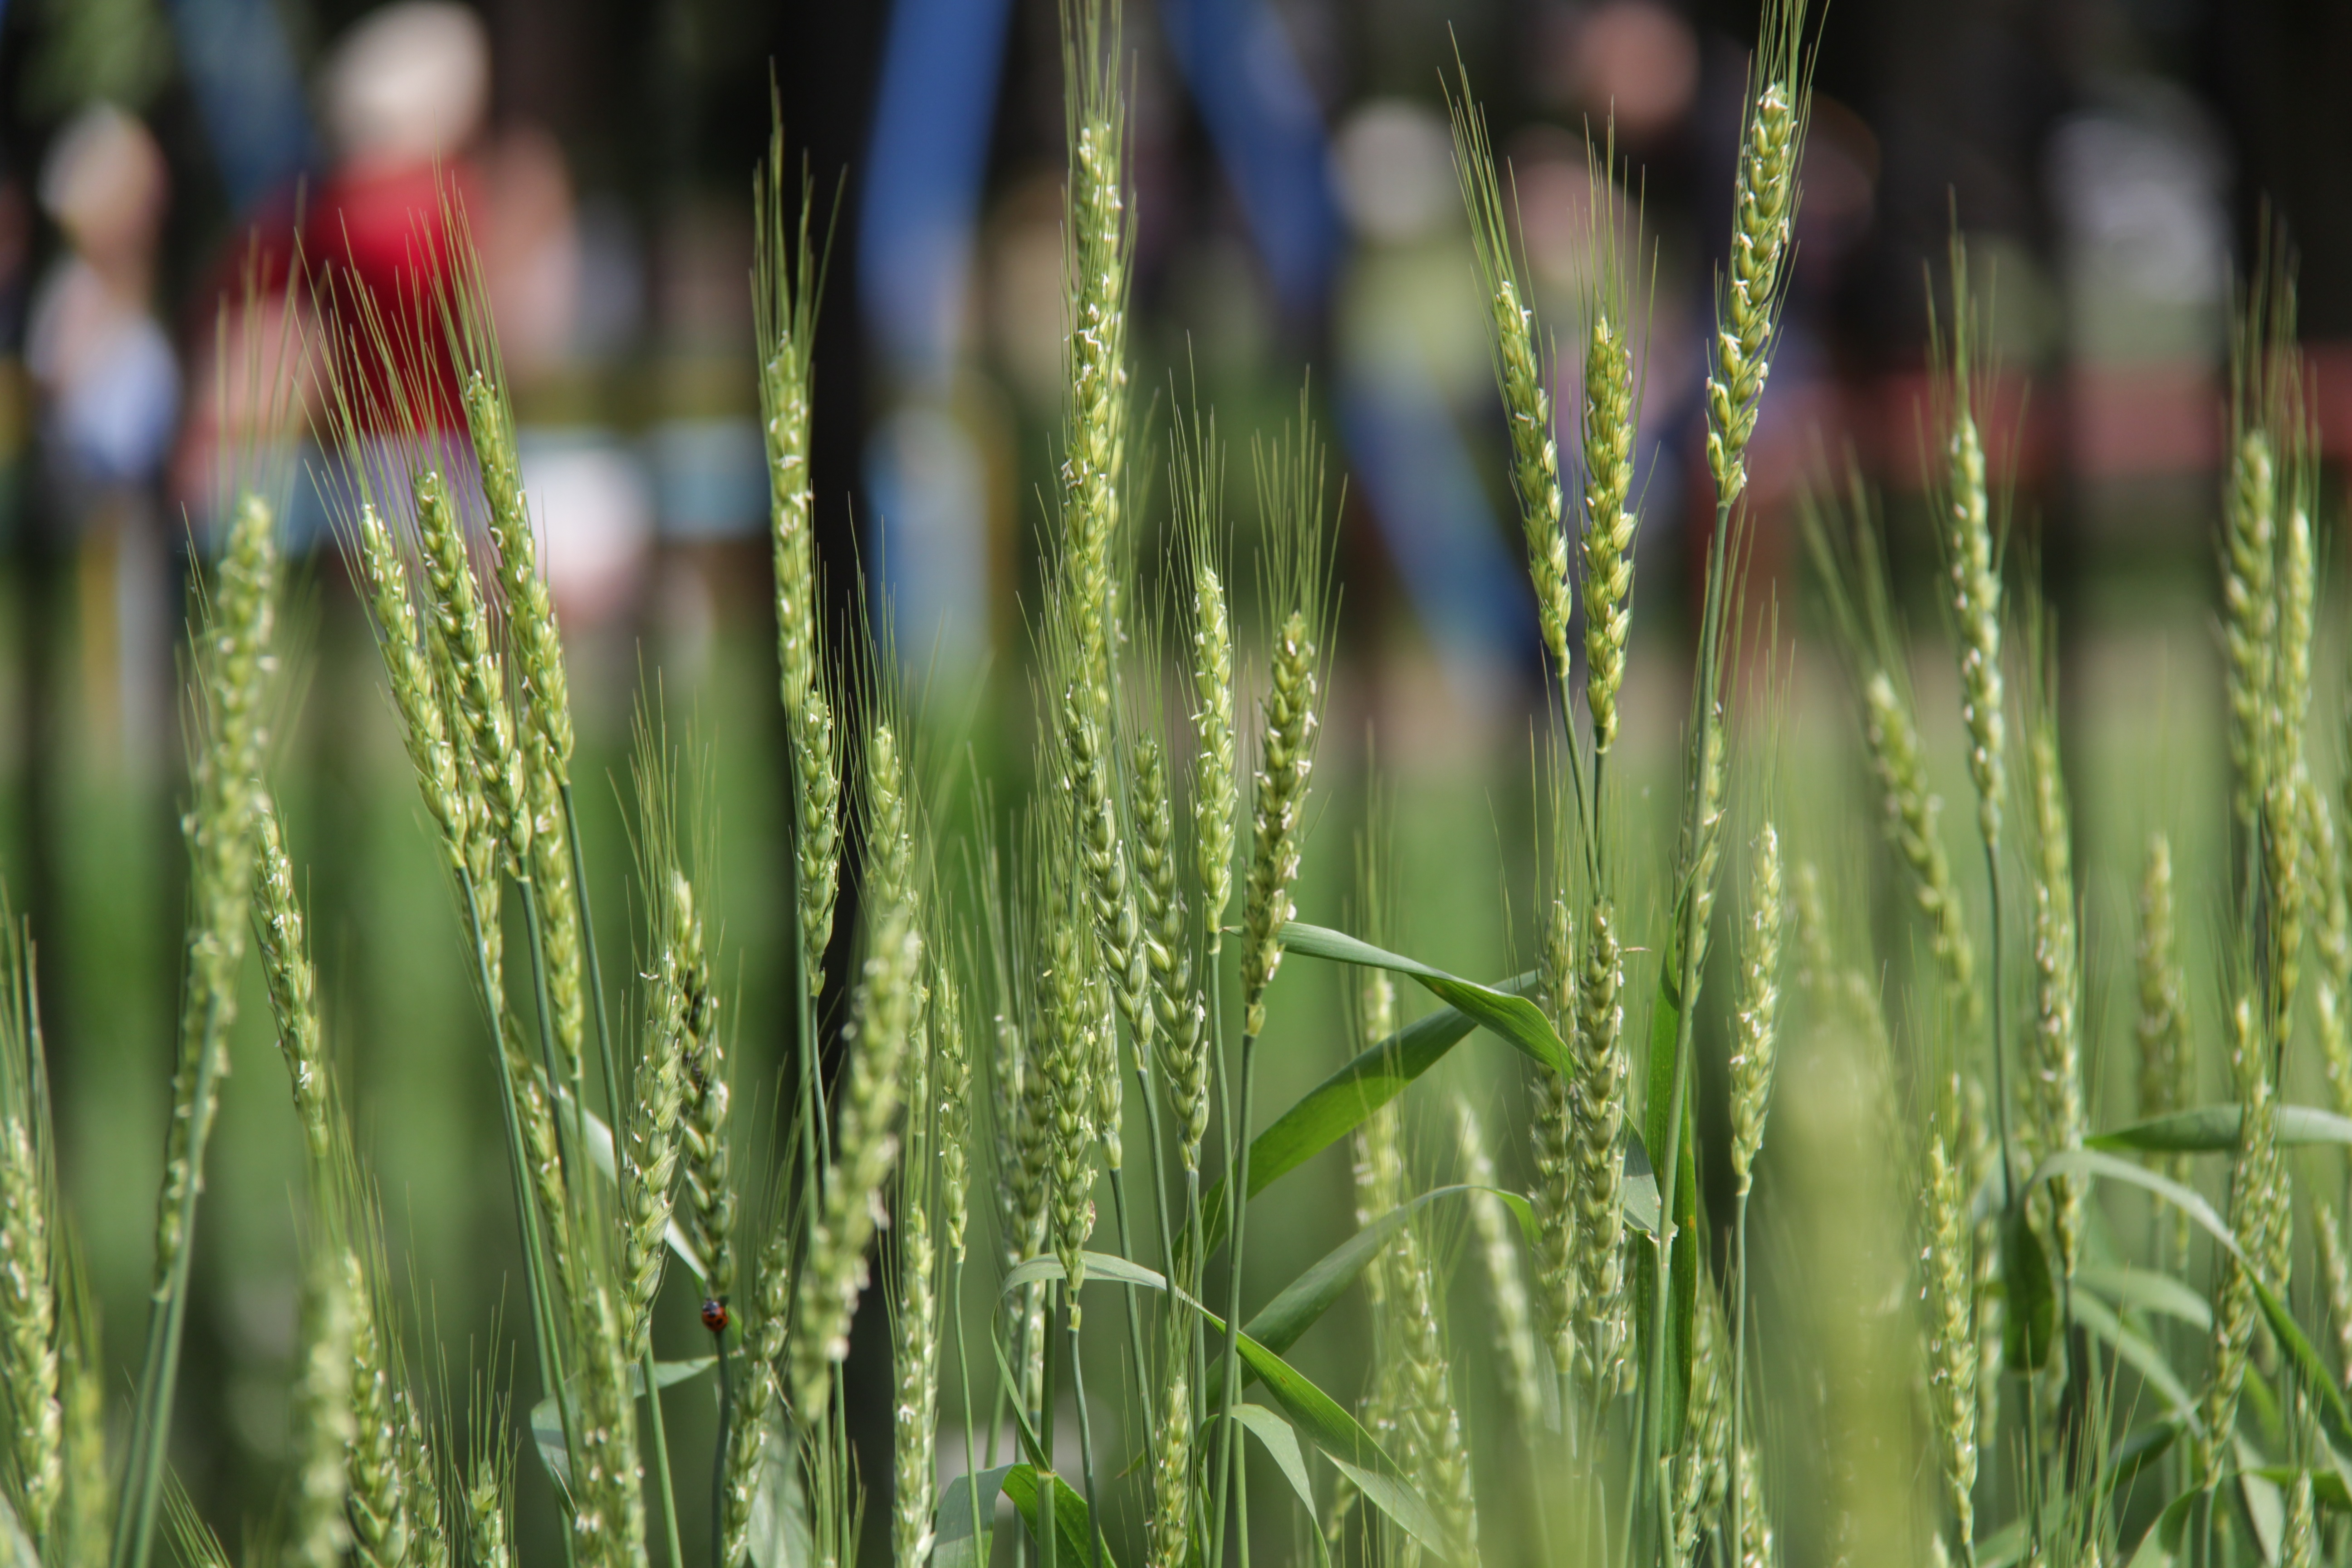
grass, plant, field, lawn, meadow, prairie, flower, green, botany, agriculture, flora, grassland, ecosystem, macro photography, flowering plant, grass family, plant stem, land plant, horsetail family